Question: Please indicate a possible affordance area of the boxing_punching_bag that can be used for striking
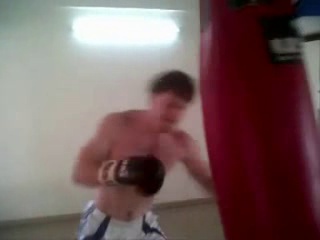
Answer: [197.5, 7, 315.5, 227]